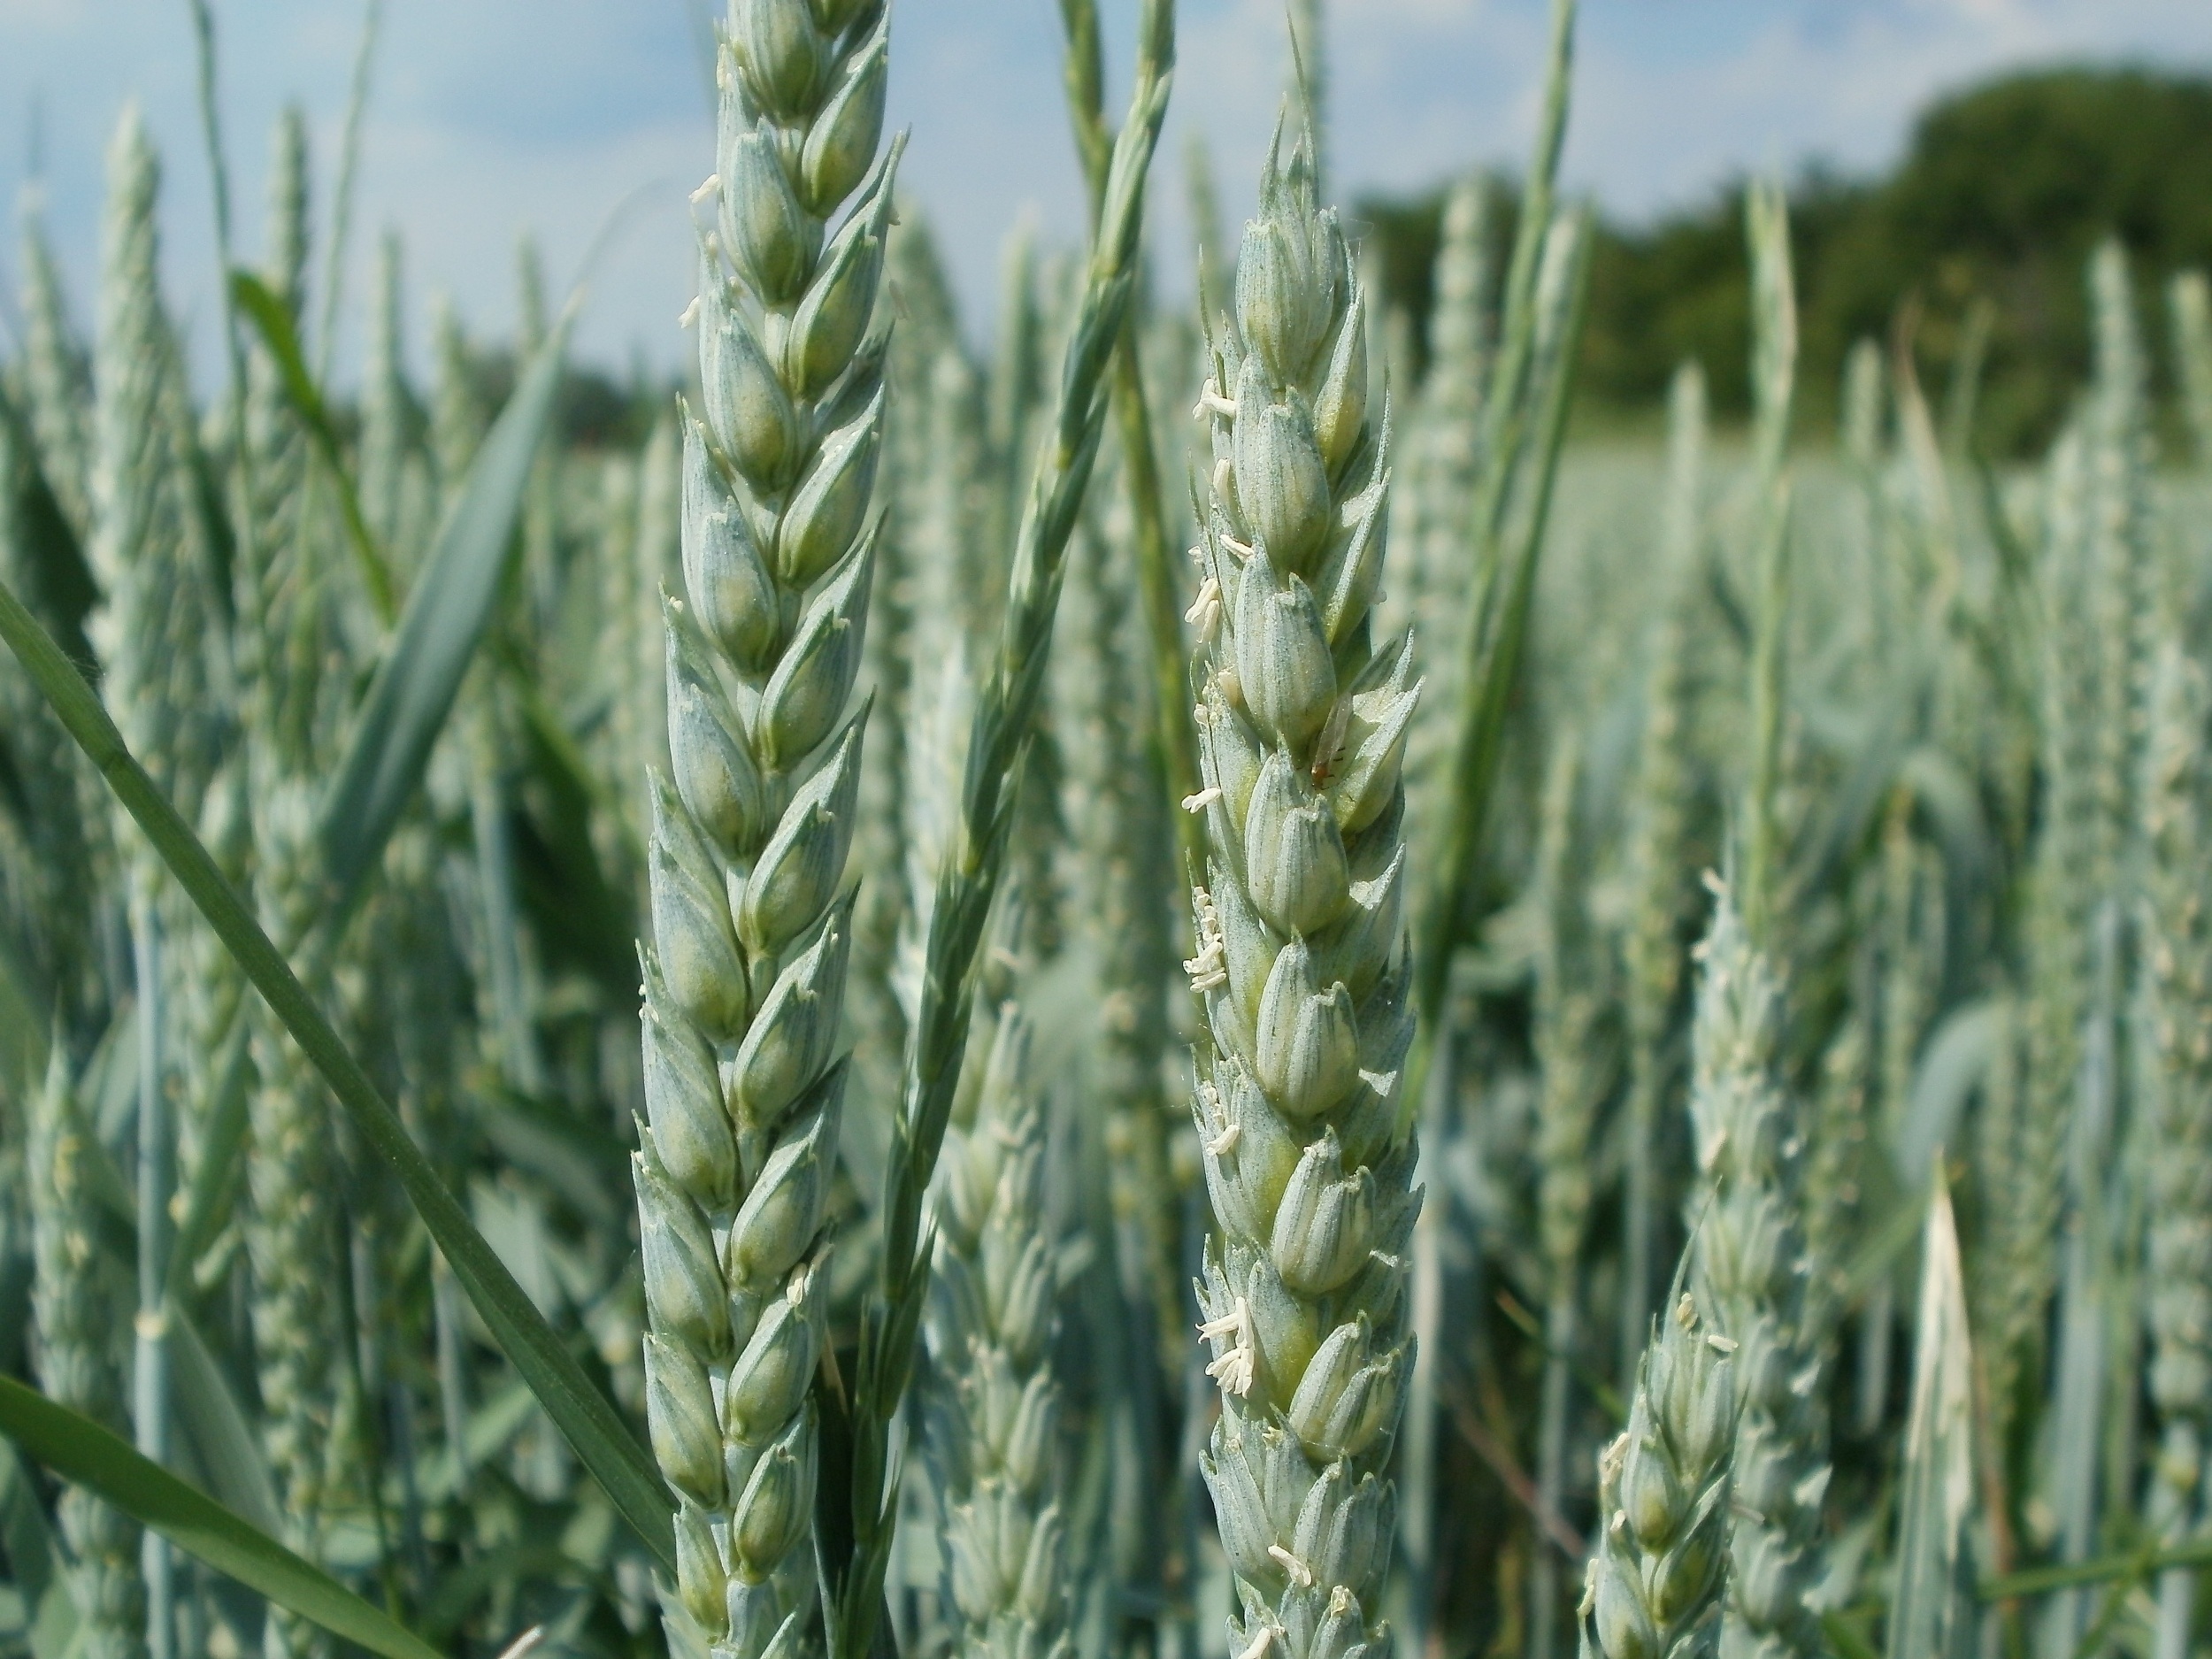
grass, growth, plant, field, barley, wheat, grain, prairie, rural, food, farming, produce, crop, macro, ear, agriculture, closeup, cereal, head, rye, plantation, flowering plant, commodity, emmer, triticale, hordeum, spica, grass family, plant stem, land plant, phragmites, food grain, einkorn wheat